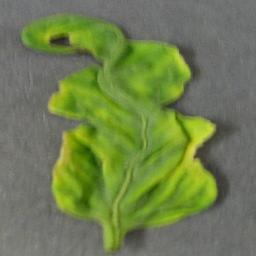
Label: Tomato___Tomato_Yellow_Leaf_Curl_Virus